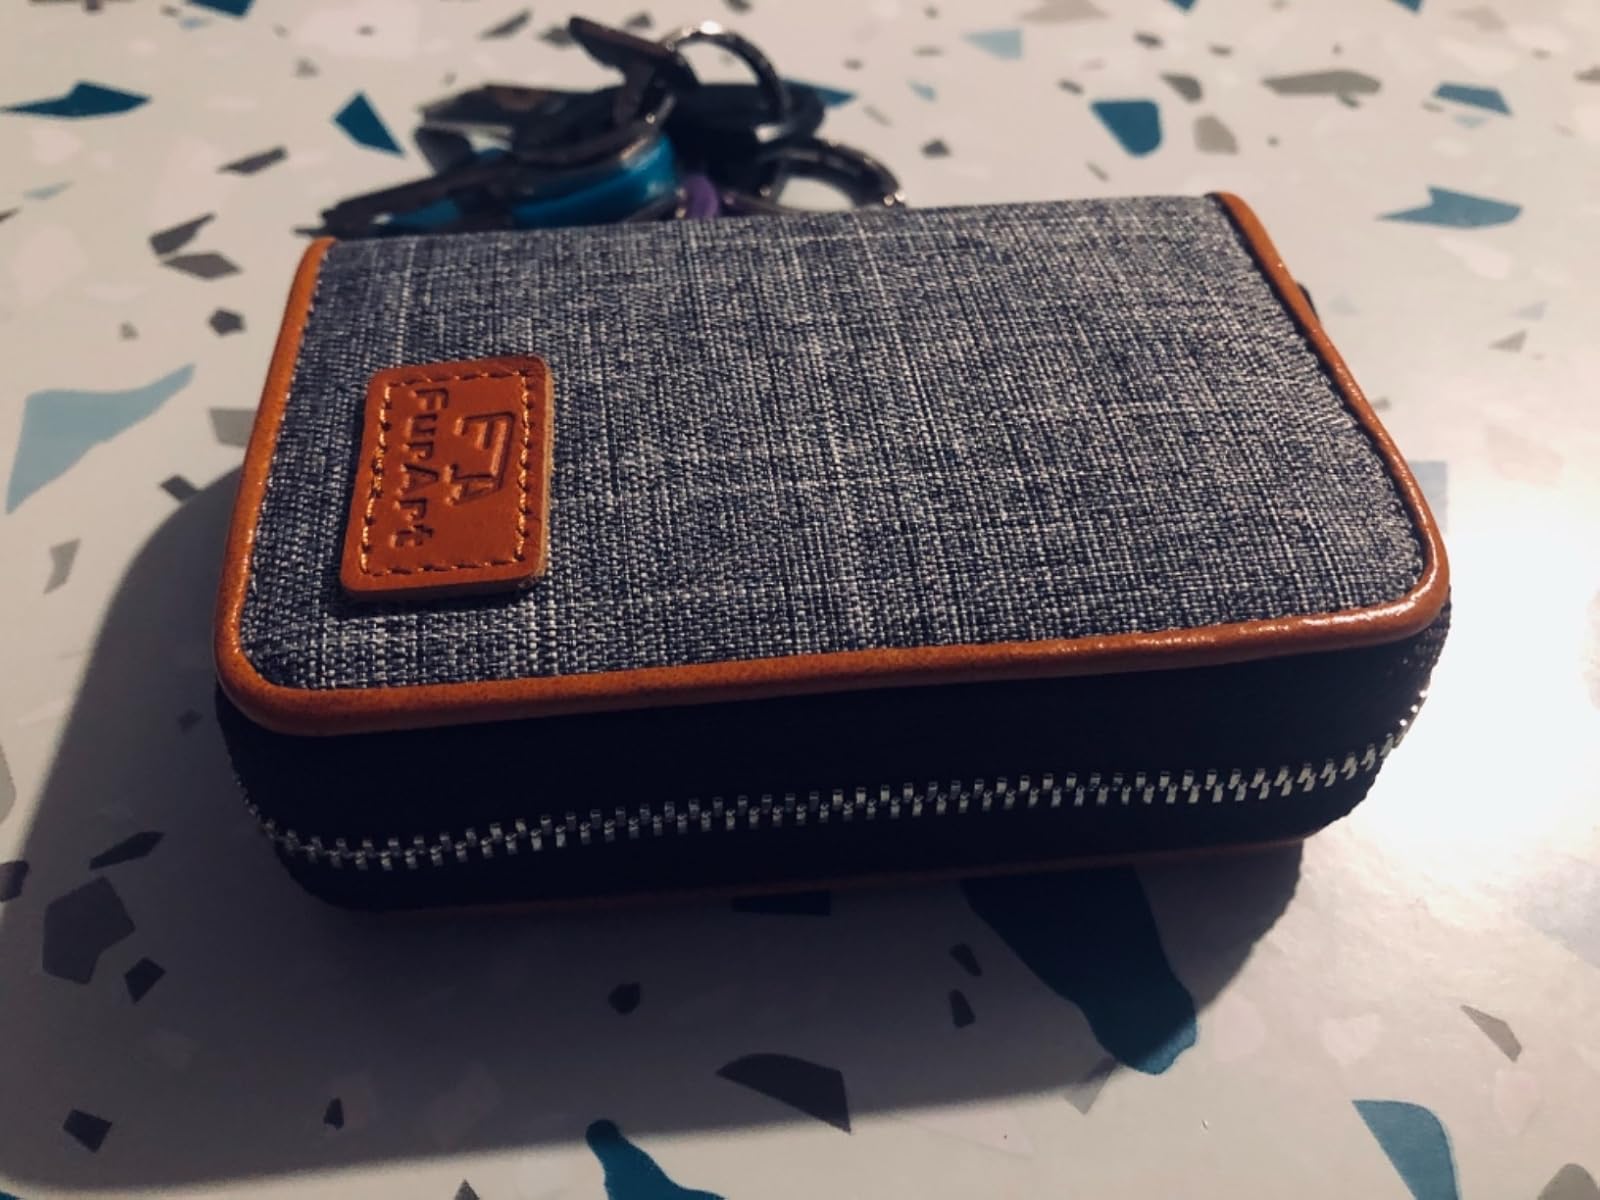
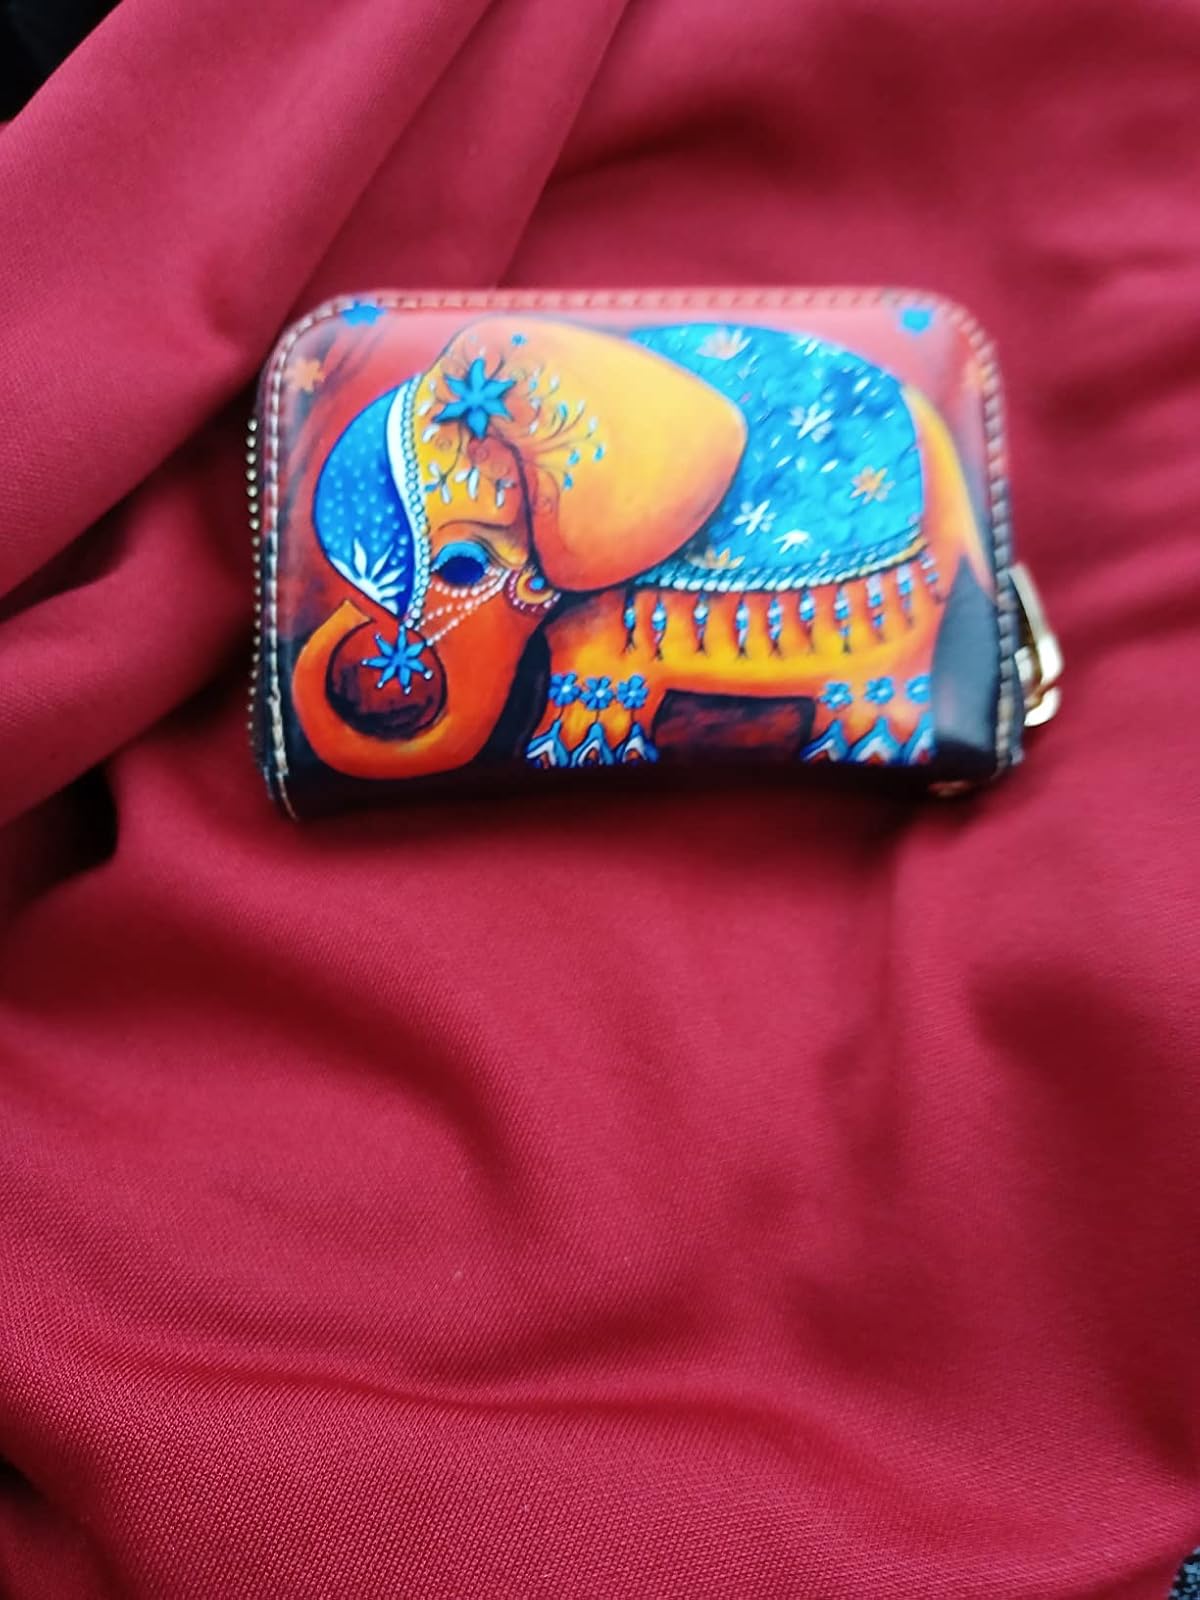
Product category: accessories_keychain
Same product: no